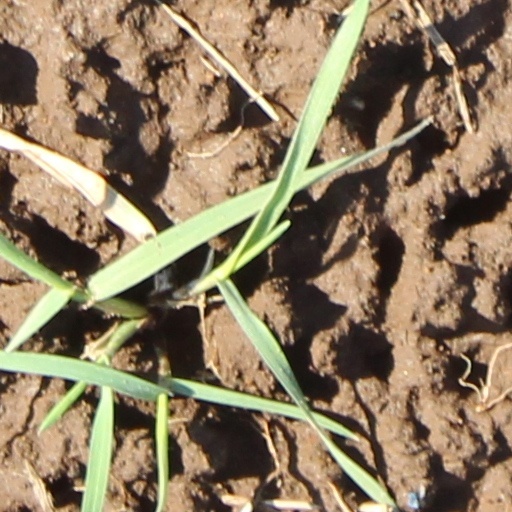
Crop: wheat